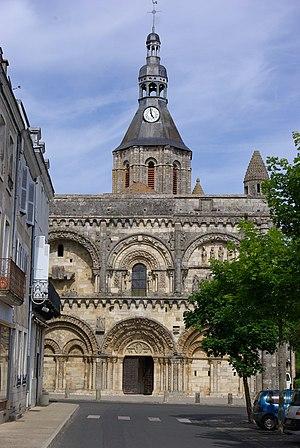
L'église Saint-Nicolas est une église catholique située à Civray, commune du département de la Vienne, en région Nouvelle-Aquitaine en France. C'est l'un des édifices majeurs de l'art roman en Poitou.
Civray est une commune du Centre-Ouest de la France, située dans le département de la Vienne, en région Nouvelle-Aquitaine.